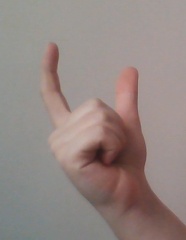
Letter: nun